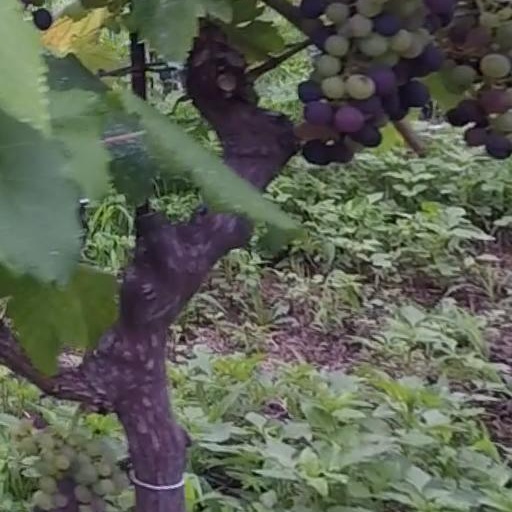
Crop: grape